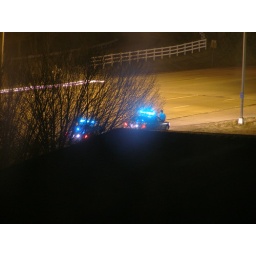
Two state police cruisers randomly parked on the highway below the office building.